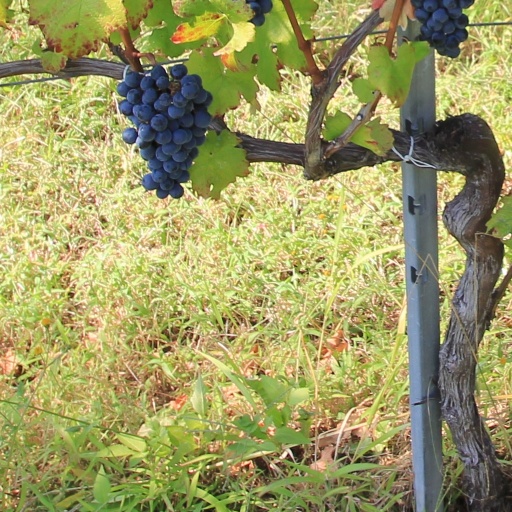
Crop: grape